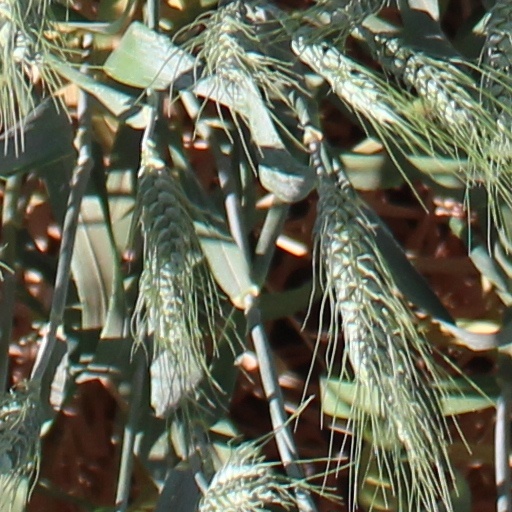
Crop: wheat